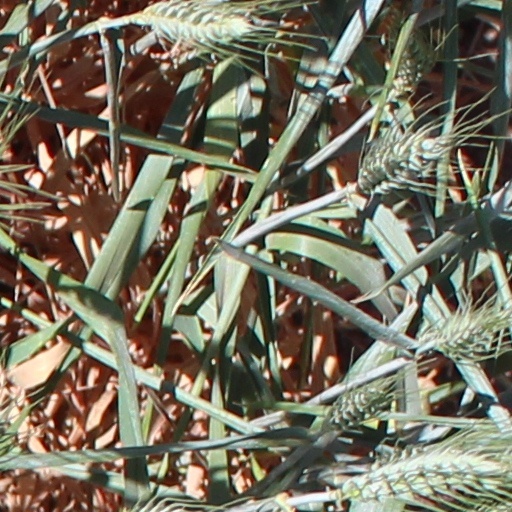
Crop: wheat